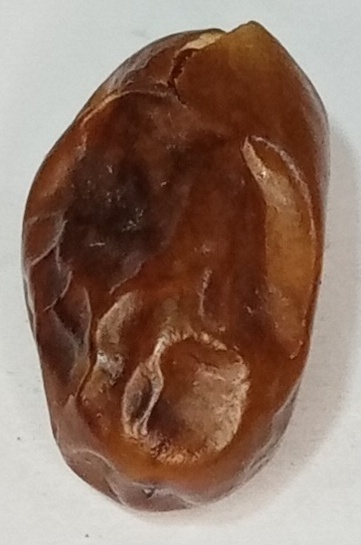
Variety: fasli-toto
Size: large
Grade: grade-1